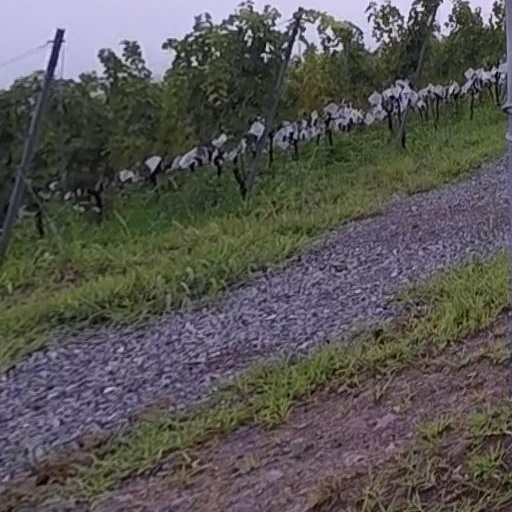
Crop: grape